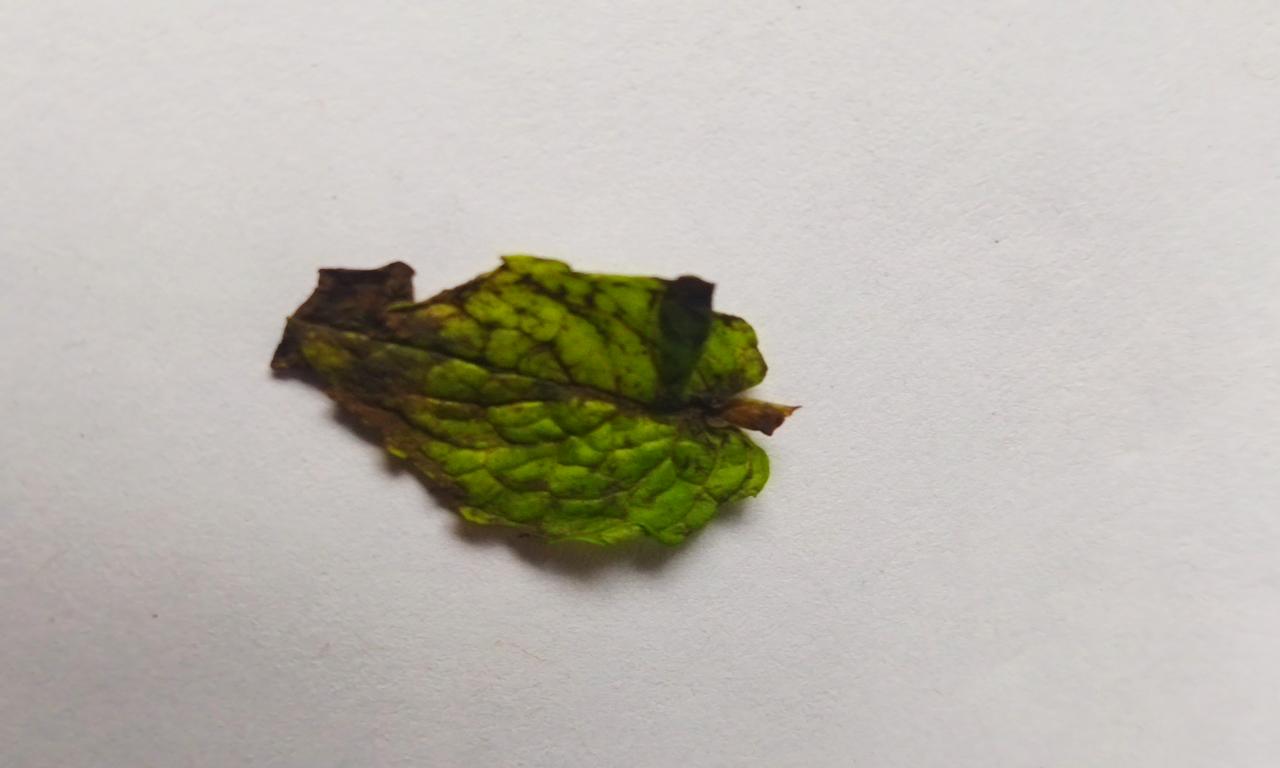
Label: Spoiled